Answer in natural language. Considering the relative positions, where is two seater red modern sofa (highlighted by a blue box) with respect to grey circular dining table (highlighted by a green box)? Choose between the following options: left or right
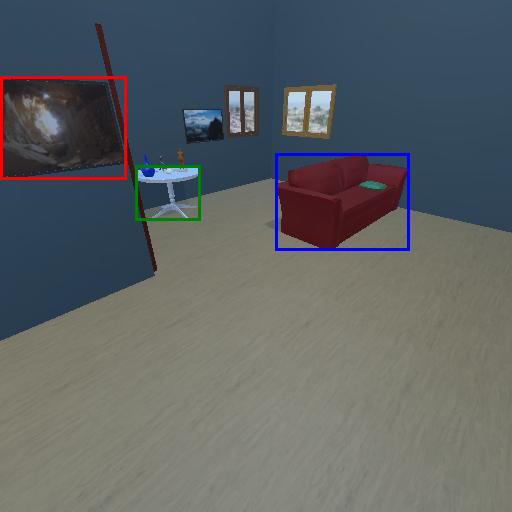
<answer>right</answer>